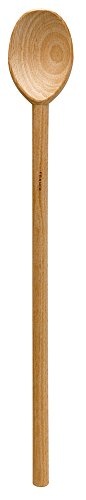
HIC Harold Import French Beachwood Spoon (Green-Seal Certified), 16"
Brand: Harold Import
Category: Home & Garden > Kitchen & Dining > Kitchen Tools & Utensils > Slotted Spoons